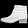
Label: Ankle boot